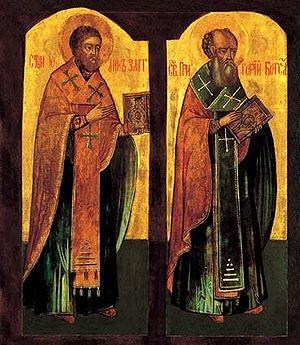
Dans le christianisme, la Trinité est le Dieu unique en trois personnes : le Père, le Fils et le Saint-Esprit, égaux, participant d'une même essence divine et pourtant fondamentalement distincts. Le terme Trinitas est forgé en latin par Tertullien.
Grégoire de Nazianze, ou « de Naziance », dit « le Jeune », ou encore Grégoire le Théologien, né en 329 en Cappadoce et mort en 390, est un théologien et un Docteur de l'Église. Il fait partie avec Basile de Césarée et Grégoire de Nysse des « Pères cappadociens ».